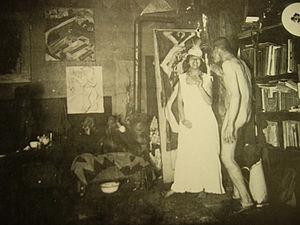
Ernst Ludwig Kirchner, né le 6 mai 1880 à Aschaffenbourg, en Bavière et mort le 15 juin 1938 à Frauenkirch, près de Davos en Suisse, est un peintre expressionniste allemand et l'un des fondateurs de l’association Die Brücke.